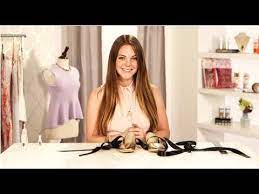
Label: Ballet Flat